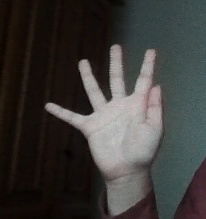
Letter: sheen